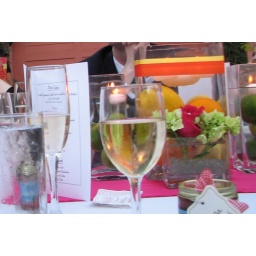
fruit in water with floating candles